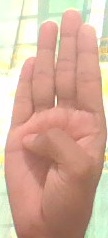
ASL sign: B